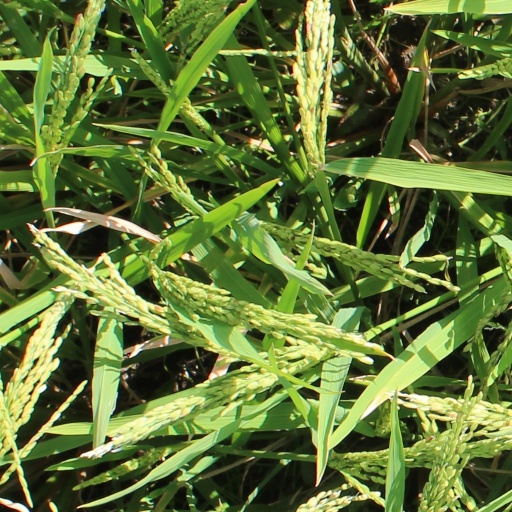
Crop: rice